Mya Mya

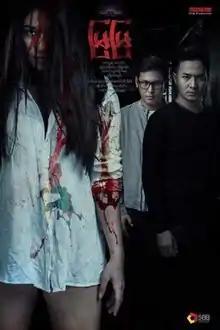
Film poster

Mya Mya is a 2020 Burmese horror film starring Thinzar Wint Kyaw, Min Taw Win, Dee Dee, and Win Tha Pyay Tun. The film, produced by Night School Film Production and Sein Htay Film Production, premiered in Myanmar on February 6, 2020.